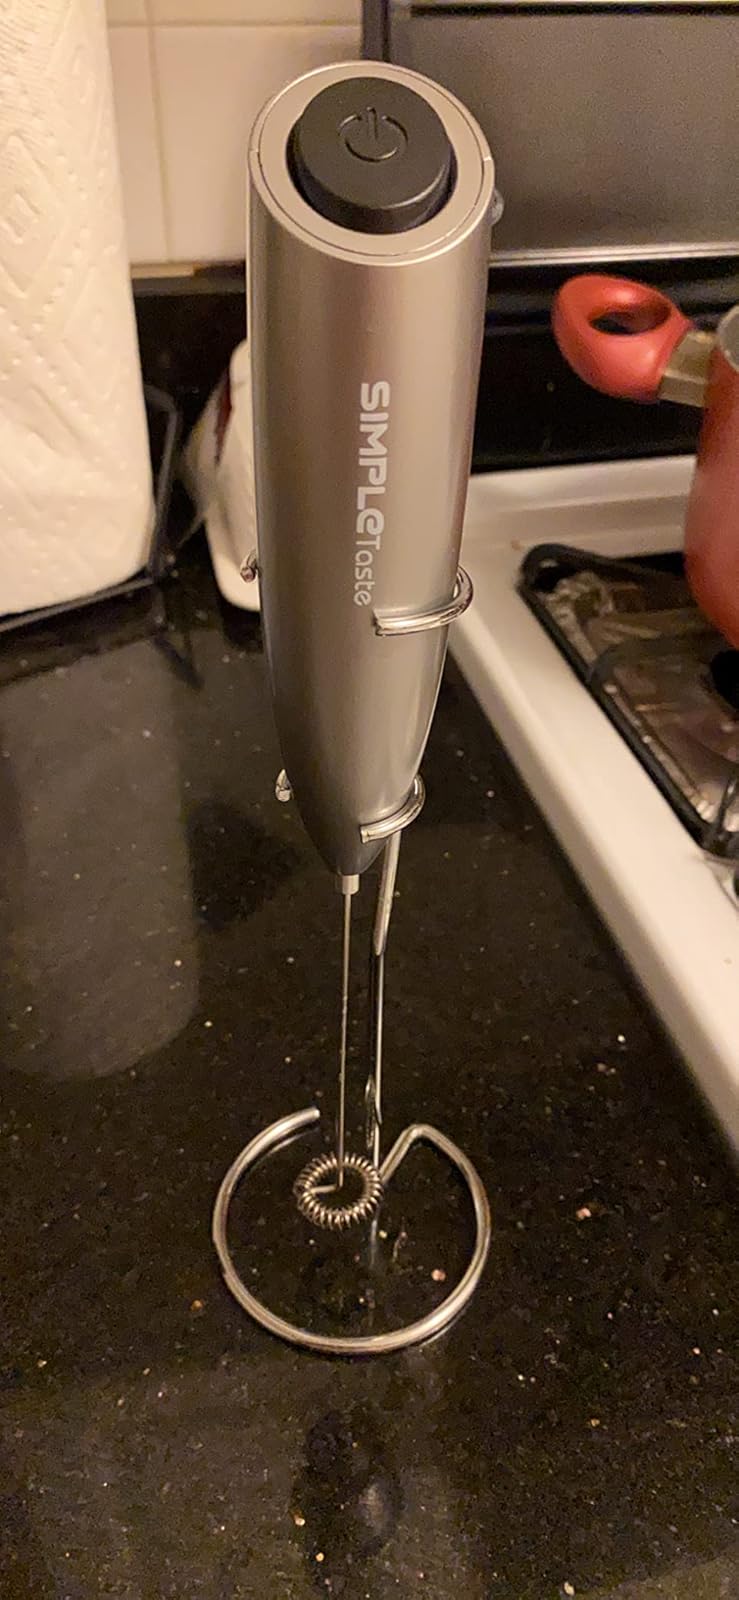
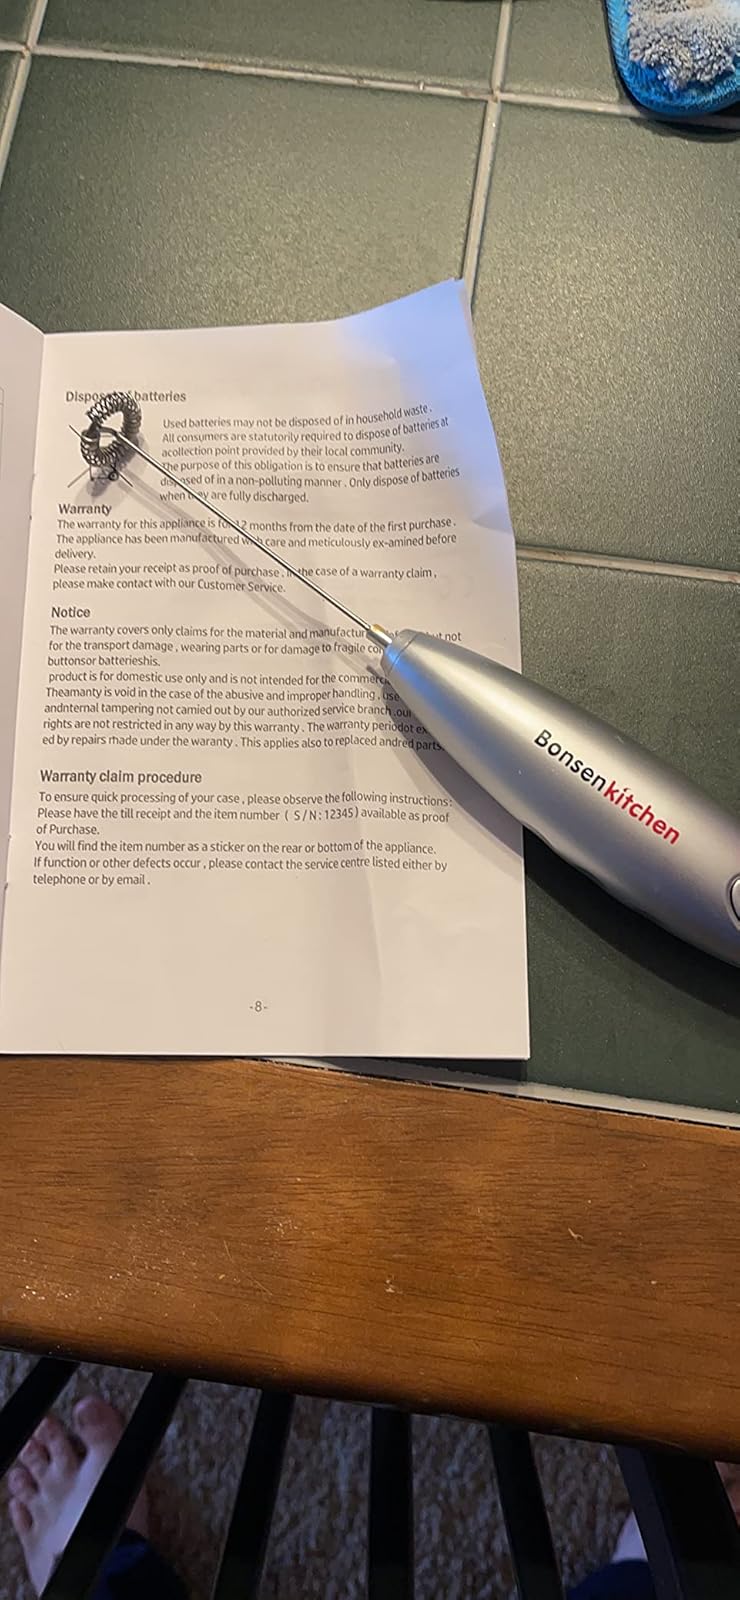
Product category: items_mixer
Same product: no